Gąsawa

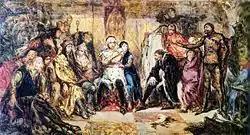
"The Gąsawa Congress", 19th-century painting by Jan Matejko

The oldest known mention of the village comes from the Bull of Gniezno from 1136, when it was part of Piast-ruled Poland. It is famous as the place of the assassination of Leszek I the White, High Duke of Poland (November 23, 1227). Gąsawa received town rights in 1388 from King Władysław II Jagiełło and lost them in 1934. The town name appears as "Gonzawa", "Gonsawa", or "Gassawa" in certain older documents. It was a private church town, administratively located in the Gniezno County in the Kalisz Voivodeship in the Greater Poland Province of the Kingdom of Poland.